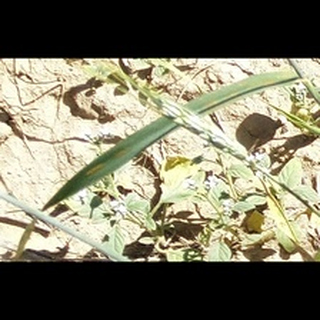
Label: healthy_wheat